Miles, Queensland

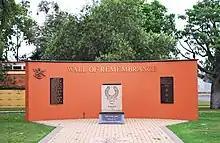

The Miles War Memorial and Wall of Remembrance was erected by the former Murilla Shire Council and dedicated on 25 April 1967.